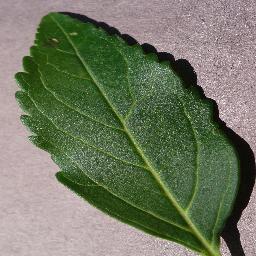
Label: Cherry___healthy